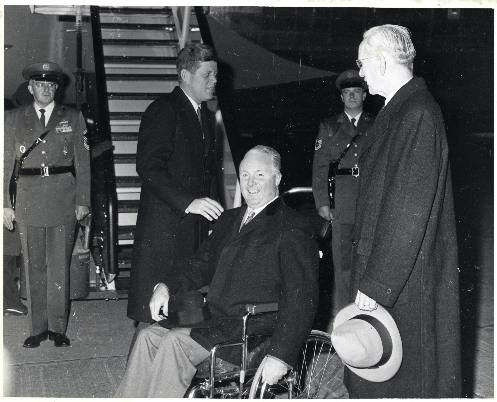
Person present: Yes